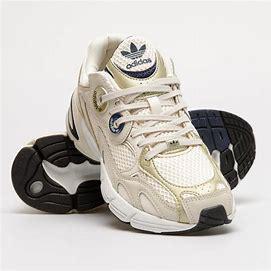
Brand: Adidas
Model: Astir